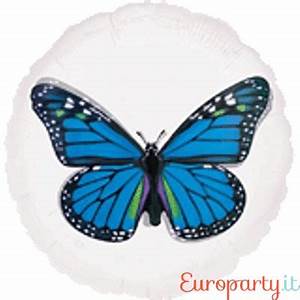
Label: farfalla